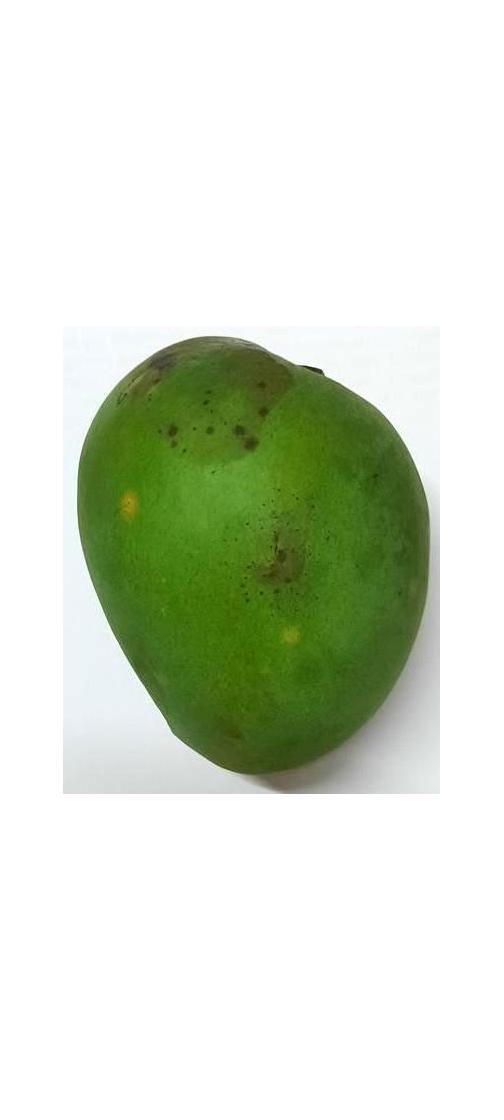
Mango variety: Harivanga